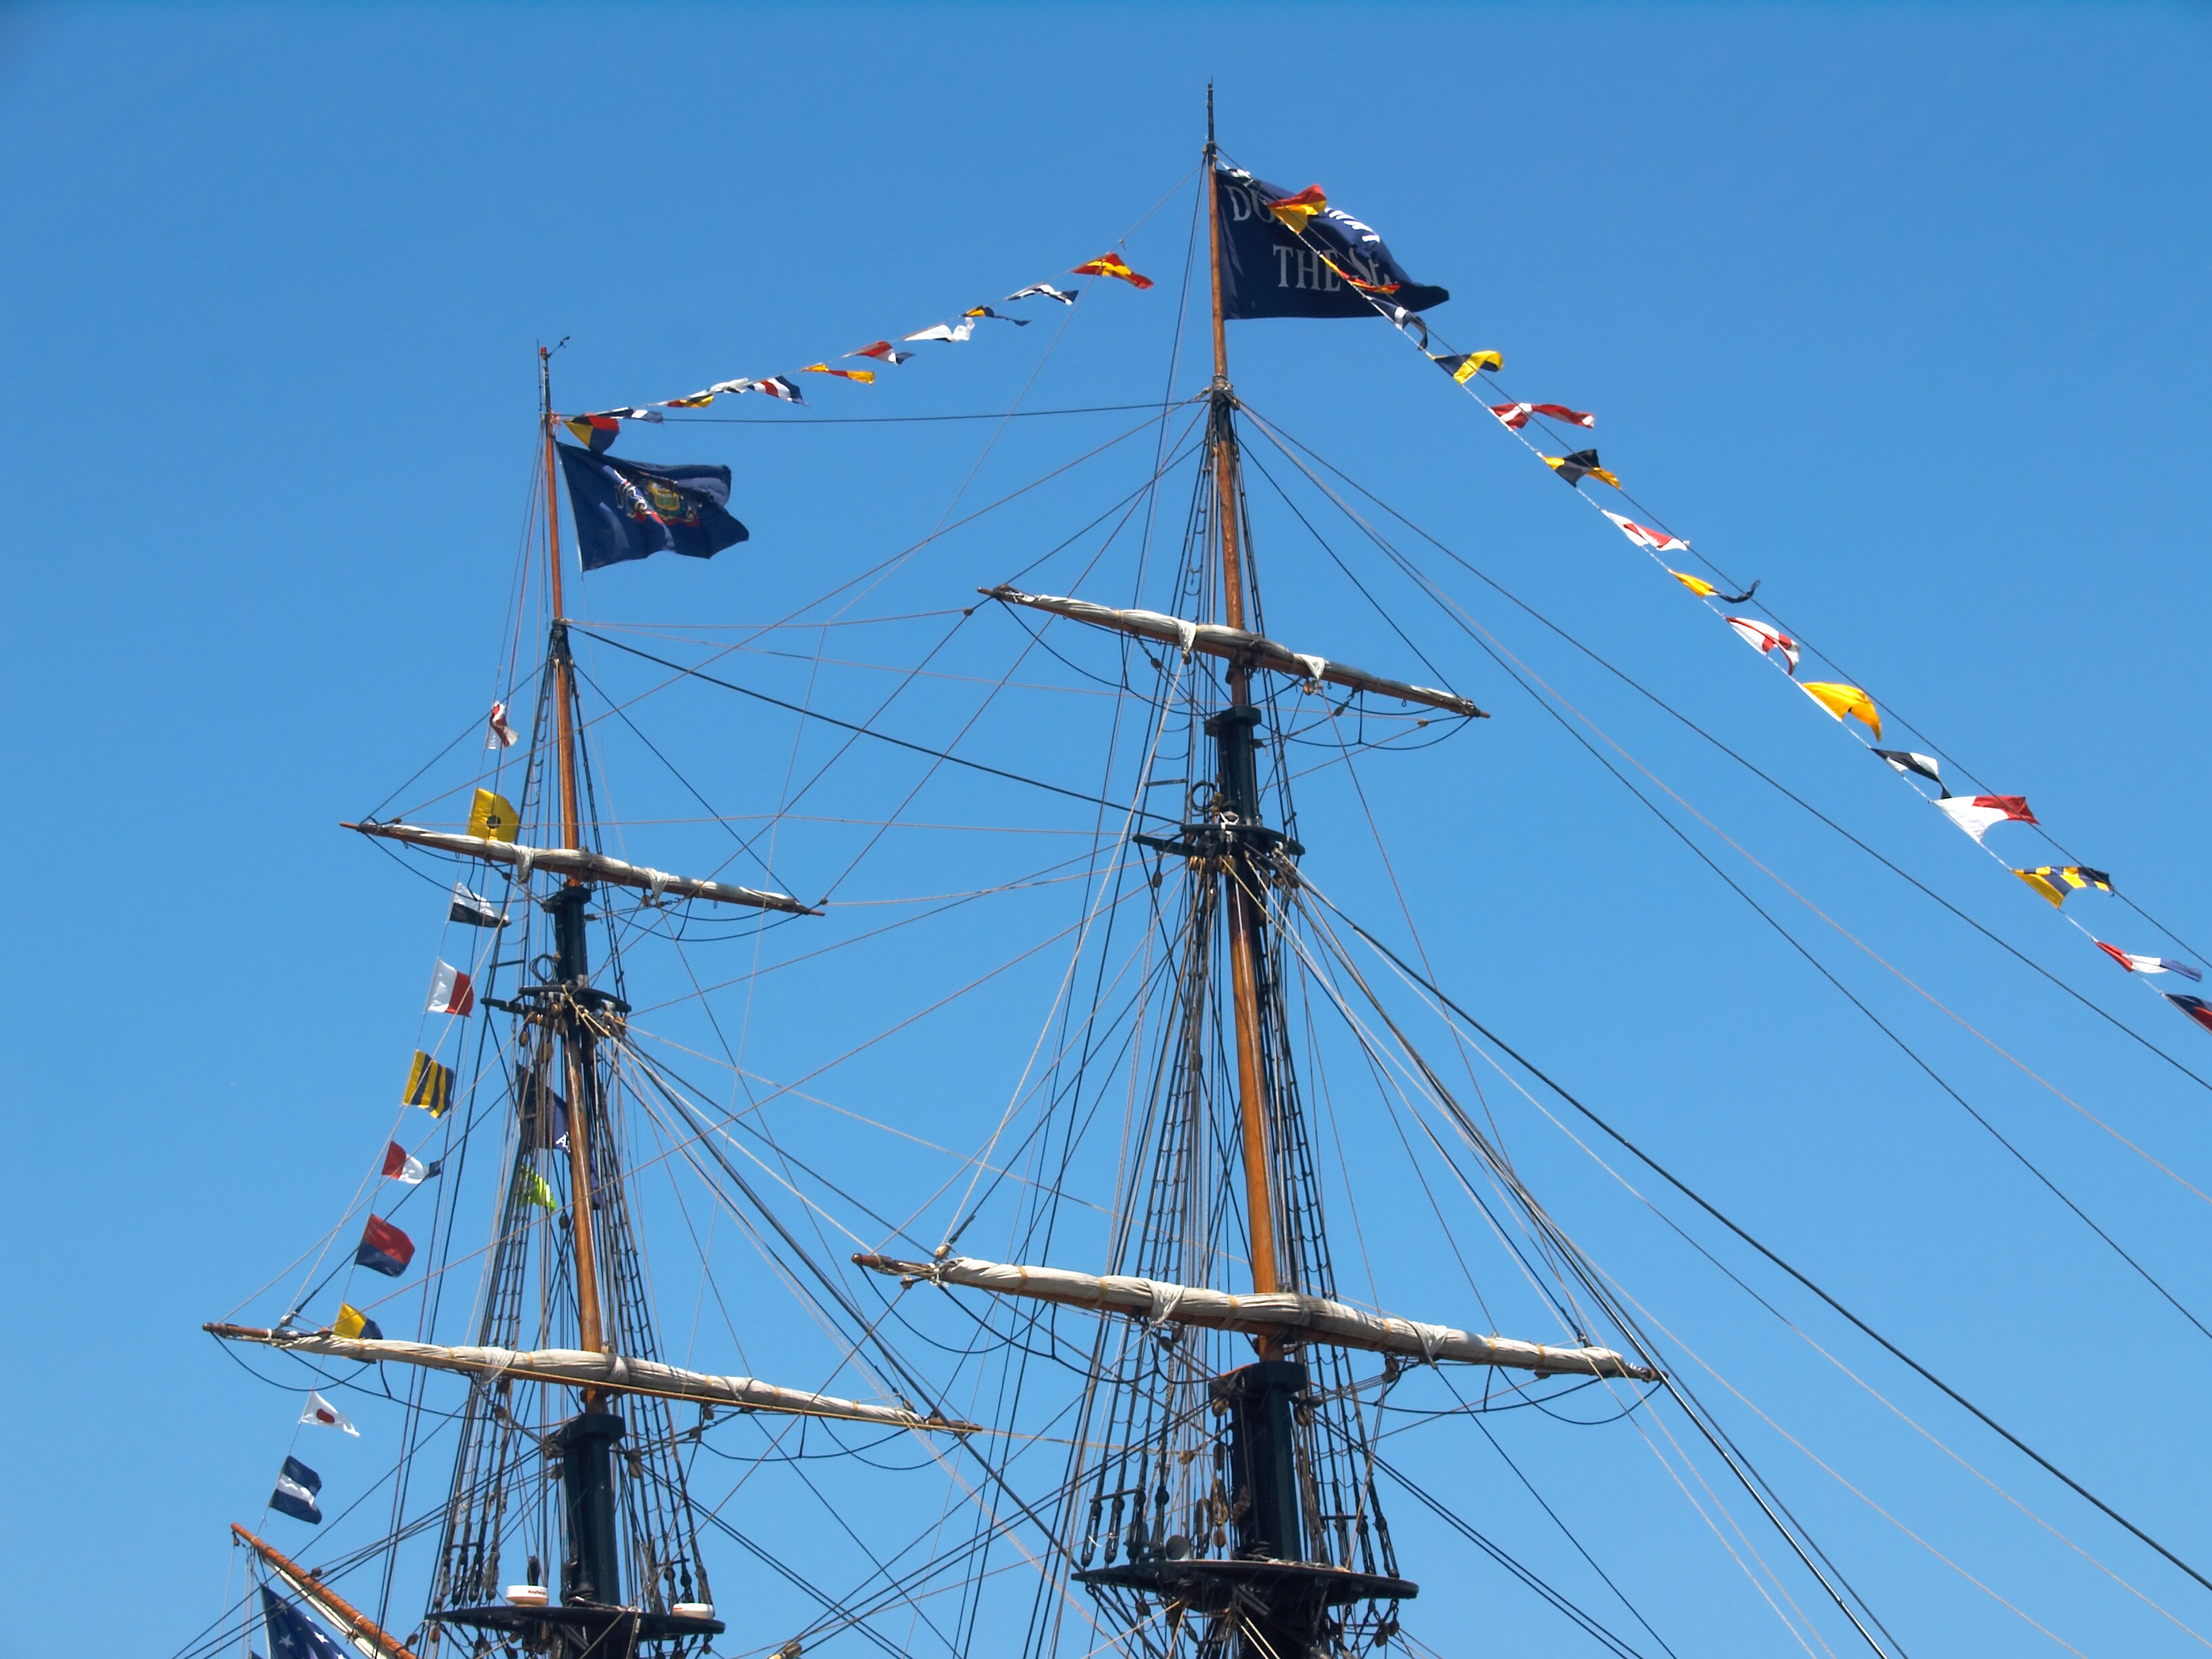
ship, vehicle, mast, blue sky, sail, navigation, pirate, watercraft, windjammer, brig, sailing ship, tall ship, galleon, two masted, ship of the line, brigantine, barquentine